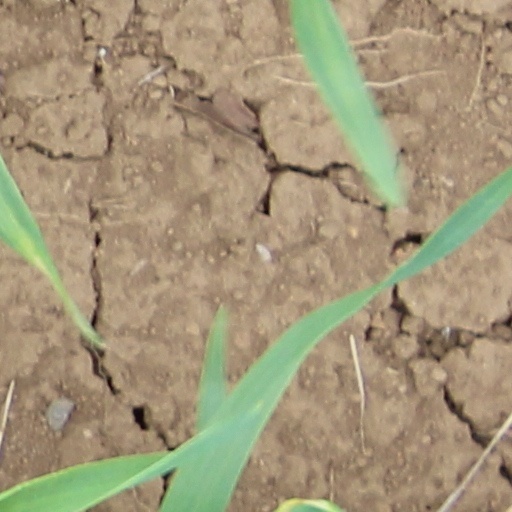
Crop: wheat